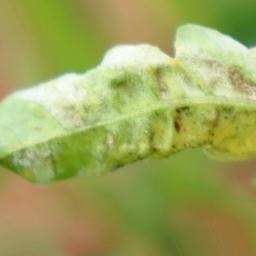
Label: powdery mildew